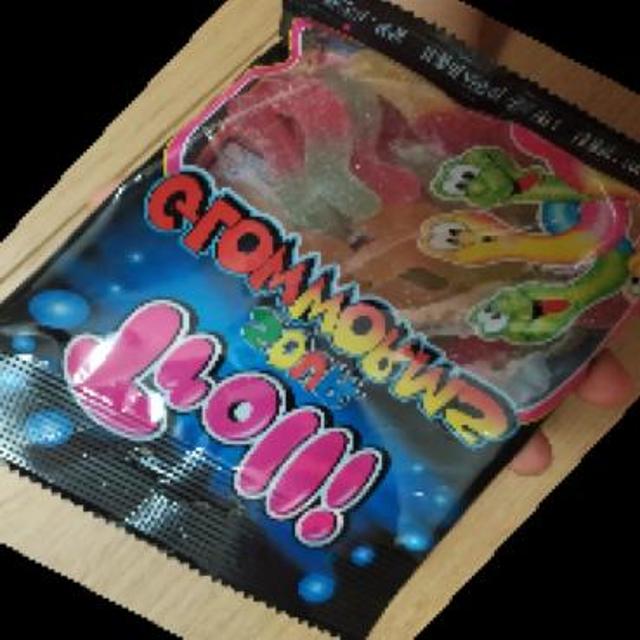
Label: plastics